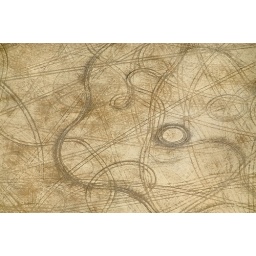
Tyre tracks on a dry lake bed in Perth, WA.